Chief of defence

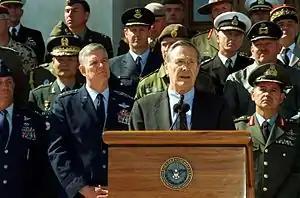
The CHODs of from 29 countries gathered at the Pentagon on March 11, 2002. The Chiefs of Defence in the picture include US Air Force Gen. Richard B. Myers, Chairman of the Joint Chiefs of Staff; French Army Gen. Jean-Pierre Kelche, Chief of the Defence Staff; Dutch Navy Adm. Luuk Kroon, Chief of Defence; German Air Force Gen. Harald Kujat, Inspector General of the "Bundeswehr"; British Navy Adm. Sir Michael Boyce, Chief of the Defence Staff

A chief of defence (or head of defence) is the highest ranked commissioned officer of a nation's armed forces. The acronym CHOD is in common use within NATO and the European Union as a generic term for the highest national military position within the NATO and EU member states, rather than the actual term used for individual positions. Thus, irrespective of the formal national designation of that position is some variation on "Commander-in-Chief", "Chief of Staff", "Supreme Commander", or something else, they can all be referred to unambiguously as CHODs in NATO and EU terminology, although other terms are sometimes also seen within NATO. Thus, the Chairman of the Joint Chiefs of Staff is the CHOD of the United States, the Chief of the Defence Staff is the CHOD of the United Kingdom, the Inspector General of the "Bundeswehr" is the CHOD of Germany, and the Chief of Defence ("Forsvarssjefen") is the CHOD of Norway.